History of Baldwin Wallace University

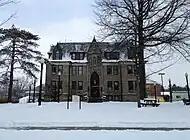
Dietsch Hall

After the deaths of John Baldwin and James Wallace, both schools came close to ruin. In the early 1900s, Baldwin Institute and German Wallace began to experience financial decline. This decline was fueled by the dying quarry industry in Ohio. As well, the sandstone quarries in Berea were in decline. Coe Lake originated from one of these quarries, called "Big Quarry". Over time, the quarry filled with water, creating the lake that exists today.